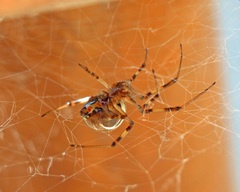
Species: Lactrodectus_hesperus